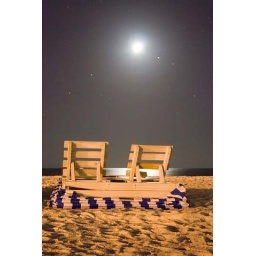
No one was sitting in the lounge chairs at night.